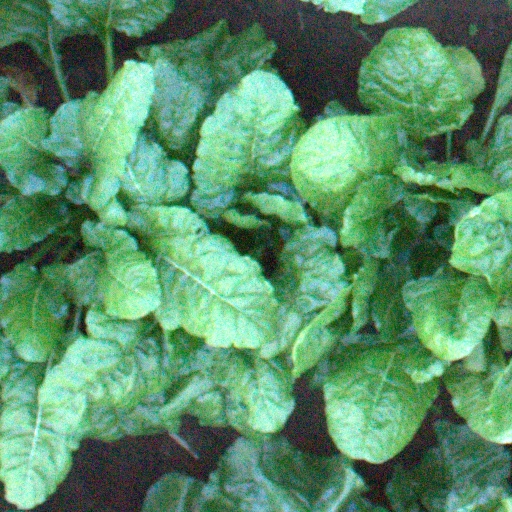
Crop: sugar beet